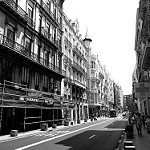
Label: B & W